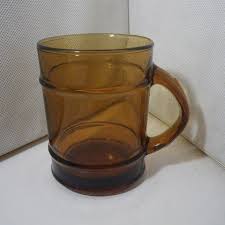
Waste category: glass